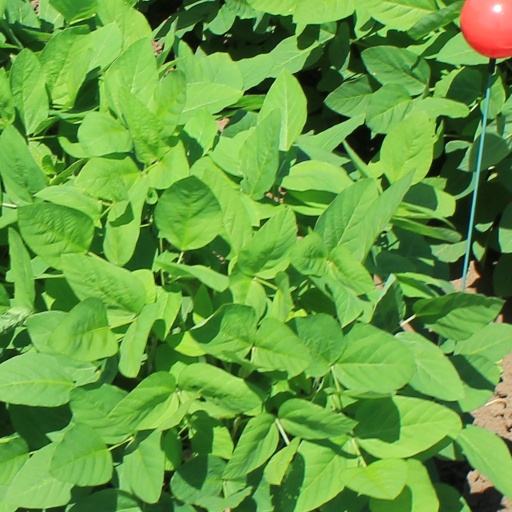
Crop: soybean